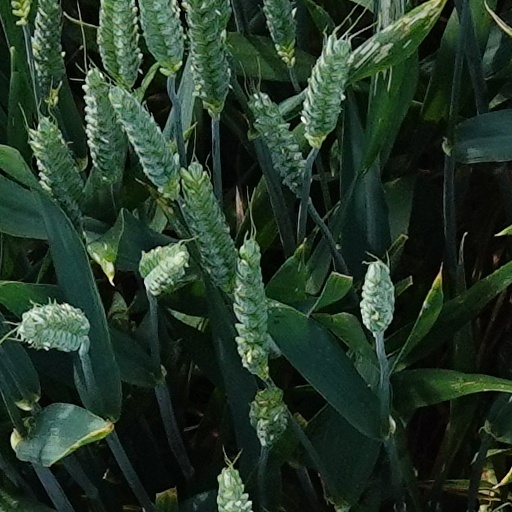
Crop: wheat